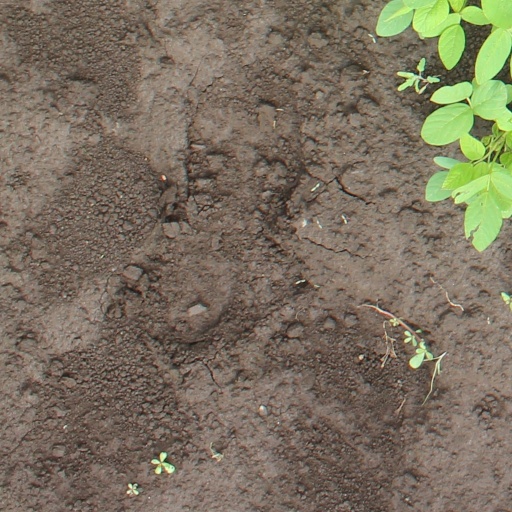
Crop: soybean